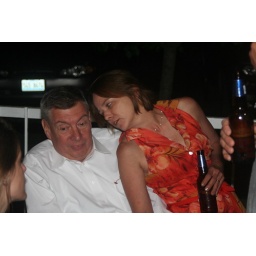
I swear I don't know the lady in the orange dress